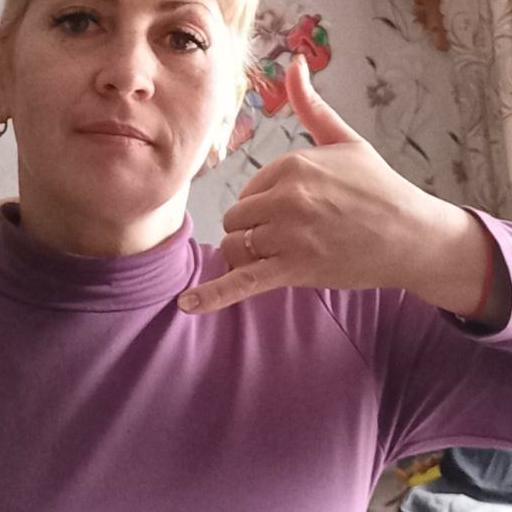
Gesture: call